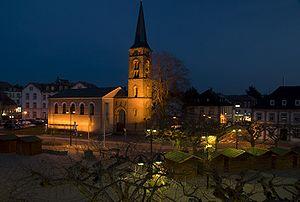
Saint-Wendel est une ville allemande du Land de la Sarre. Elle est le chef-lieu de l'arrondissement de Saint-Wendel.